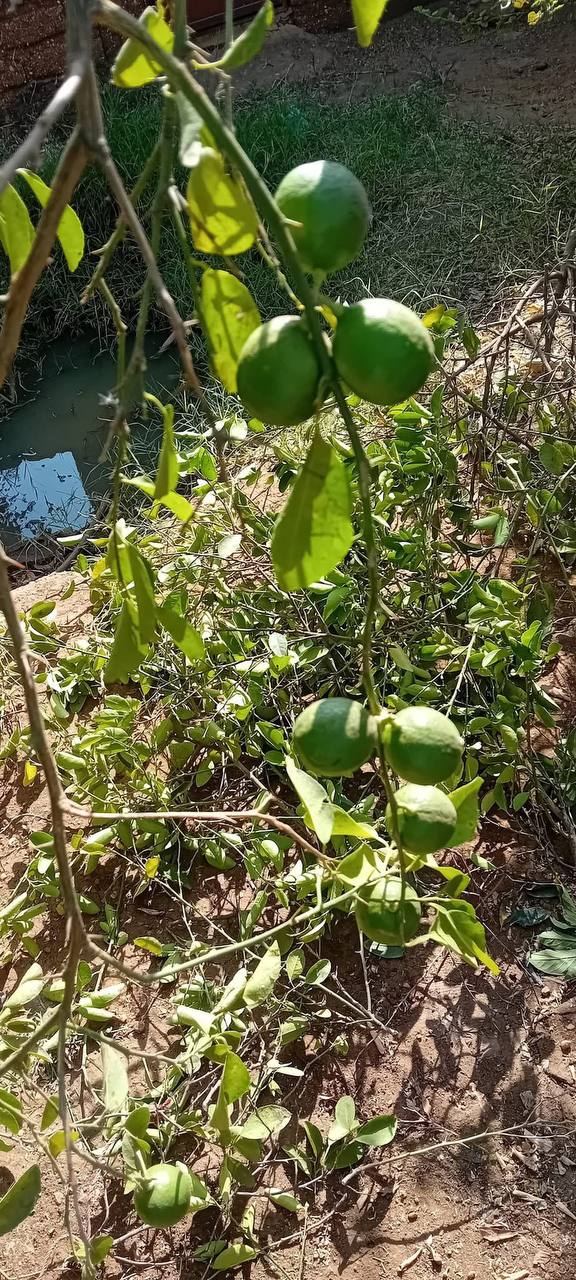
الوصف بالفصحى: تتدلى حباتُ الليمونِ الخضراءُ النضرةُ من أغصانِ الشجرةِ الكثيفة
الوصف بالعامية السودانية: شجرة ليمون نايرة وفروعها مليانة الليمون الأخضر
التصنيف: Agriculture & Livestock